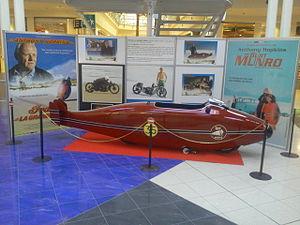
Burt Munro est un film américano-néo-zélando-nippo-suisse écrit et réalisé par Roger Donaldson, sorti en 2005.